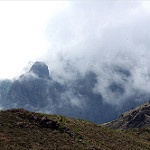
Scene: Outdoor